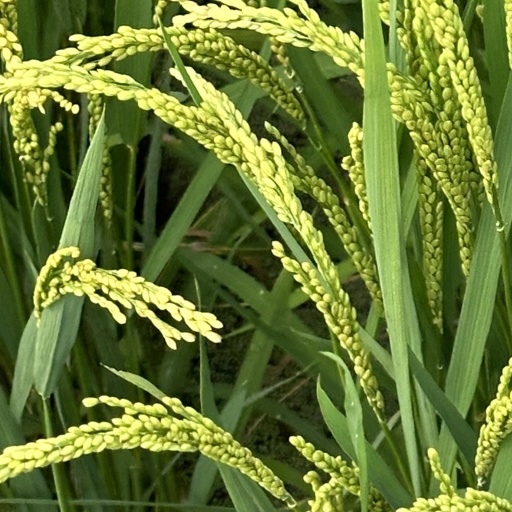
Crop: rice